Pitt Rivers Museum

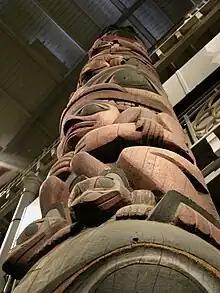
The Haida totem pole, from Star House in Massett village on Haida Gwaii (the Queen Charlotte Islands), Canada

The largest object on display in the museum is the Haida house post, a totem pole, which has a height of 11.36m. It originally stood in front of the Star House in the village of Old Massett (Haida name Uttewas), on Graham Island, in British Columbia, Canada. The Star House belonged to Chief Anetlas (c.1816–1893); it is thought that the house was constructed in 1882. The pole was purchased by Edward Burnett Tylor and transported to the Pitt Rivers Museum in 1901.